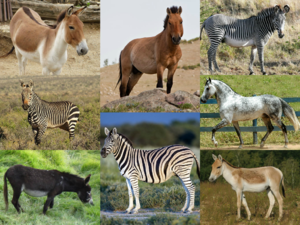
Le genre Equus est un groupe de mammifères de la famille des Équidés, qui comprend les ânes, les chevaux et les zèbres.